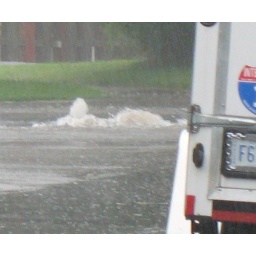
Flooded street in front of house